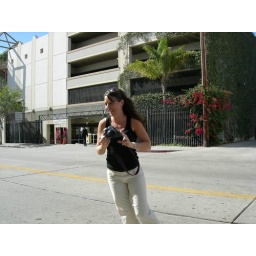
Running in the middle of the street to take a pic of Hollywood sign